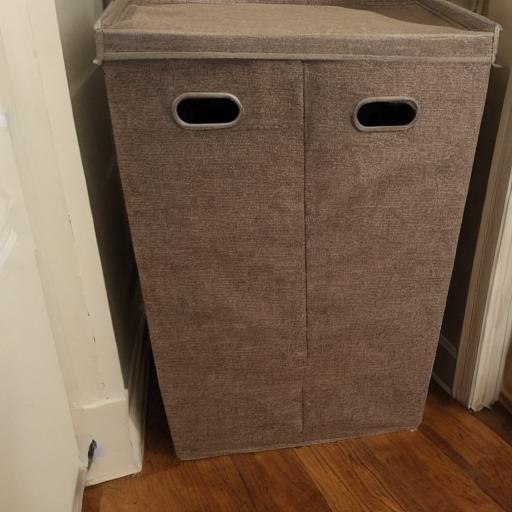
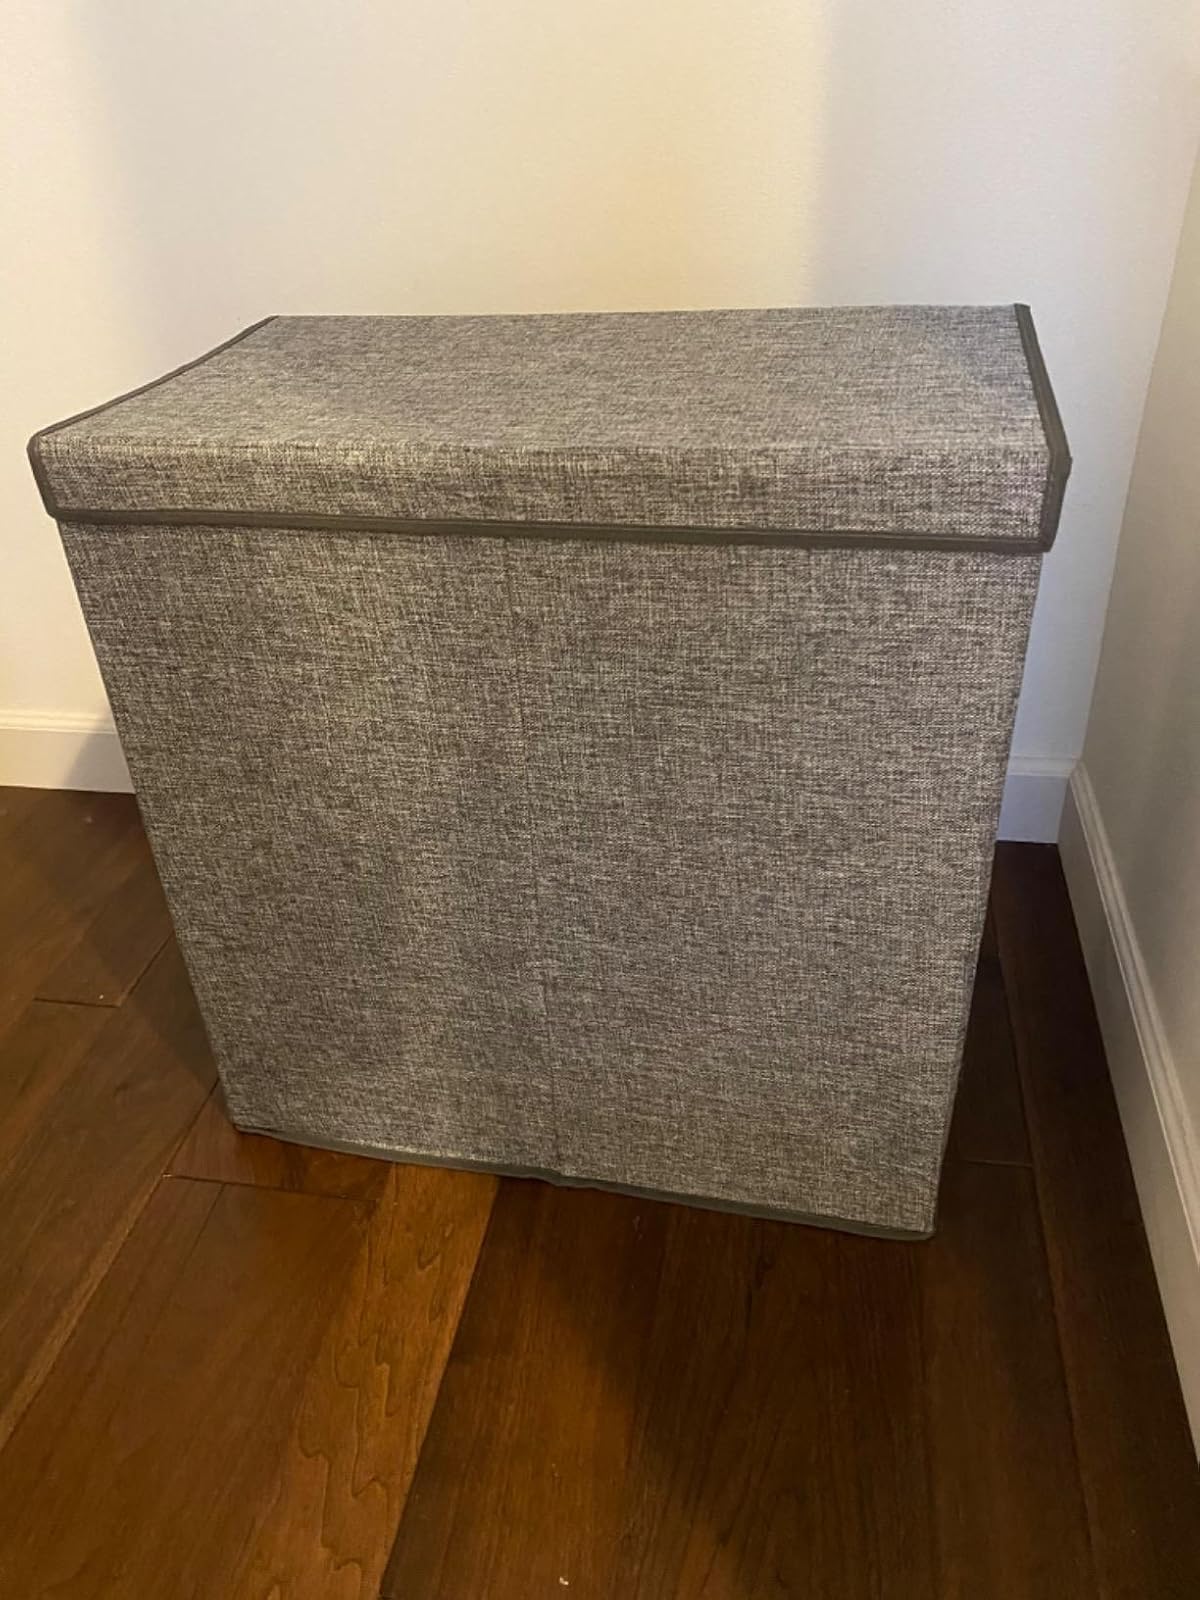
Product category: items_hamper
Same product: no